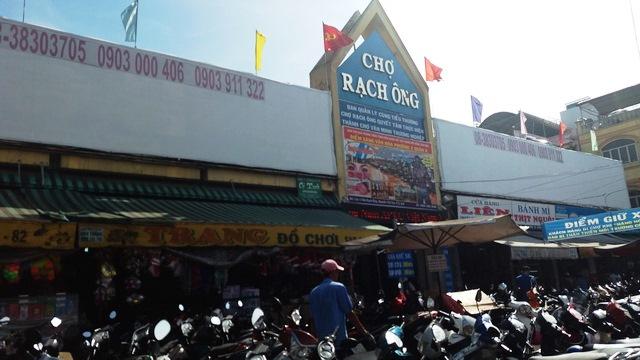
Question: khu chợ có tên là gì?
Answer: chợ rạch ông